Pentimento

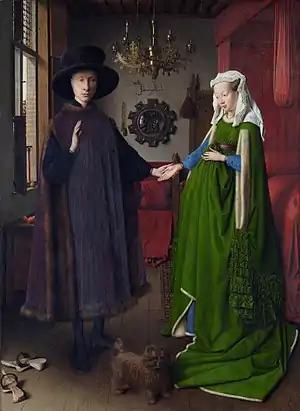
"The Arnolfini Portrait" by Jan van Eyck (1434). Among other changes made, the husband's face was higher by about the height of his eye, the wife's was higher, and her eyes looked more to the front. Each of the husband's feet was underdrawn in one position, painted in another, and then overpainted in a third. These alterations can be seen in infra-red reflectograms.

In painting, a ; from the verb , meaning 'to repent'; plural pentimenti) is "the presence or emergence of earlier images, forms, or strokes that have been changed and painted over". Sometimes the English form "pentiment" is used, especially in older sources.